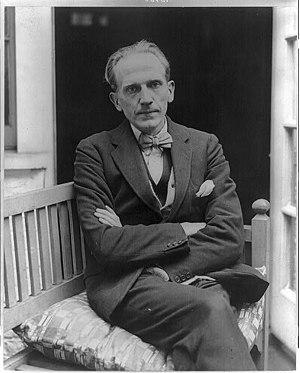
Goodbye Christopher Robin est un film biographique britannique réalisé par Simon Curtis, sorti en 2017.
Alan Alexander Milne est un écrivain britannique, créateur des histoires de Jean-Christophe dans lesquelles apparaît le personnage de Winnie l'ourson.